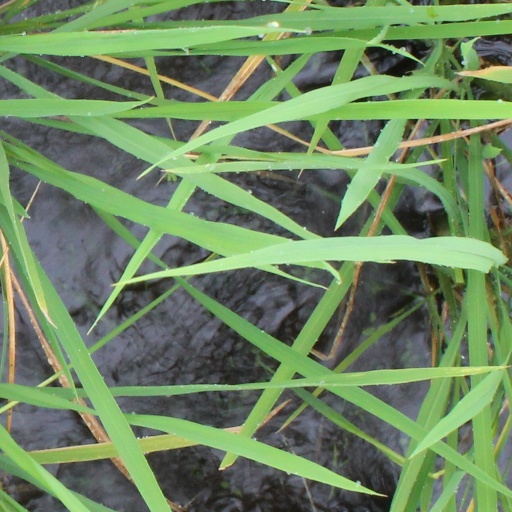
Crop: rice